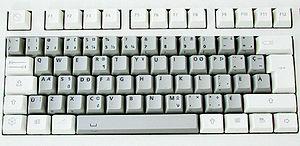
Clavier Québécois ACNOR.
Le QWERTY est une disposition des touches de clavier de machine à écrire brevetée en 1878 par Christopher Latham Sholes, qui fut le 52ᵉ homme à inventer la machine à écrire.
L’Association canadienne de normalisation est un organisme à but non lucratif qui a pour mission d'agréer et de diffuser des normes au Canada. C'est une marque déposée. L'abréviation CSA est appliquée tant en français qu'en anglais. L'ancien acronyme français ACNOR n'est plus utilisé.
CAN/CSA Z243.200-92, intitulé Claviers canadiens pour le français et l'anglais, ou clavier CSA est une norme canadienne de disposition des touches des claviers informatiques pour l’anglais et le français publiée en 1992 par l’Association canadienne de normalisation. Malgré sa disposition en QWERTY, il permet la saisie de tous les caractères accentués de la langue française. Il est conforme à la norme internationale ISO 9995 et permet l’entrée des caractères de l’ISO/CEI 8859-1 et de certains caractères de l’ISO 6937. Le clavier CSA, était jadis appelé clavier ACNOR, clavier canadien multilingue, clavier LaBonté, clavier canadien standard ou clavier québécois.